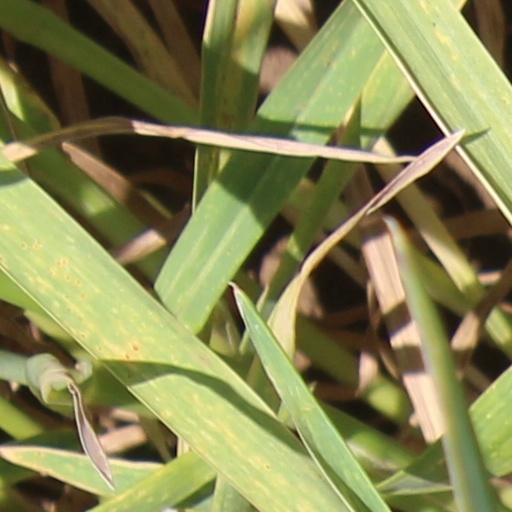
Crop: wheat